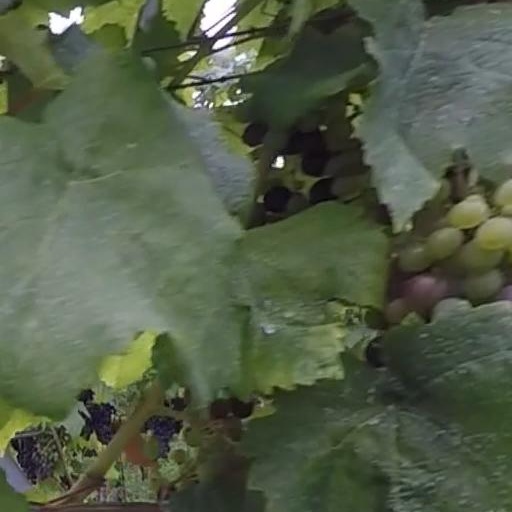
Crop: grape